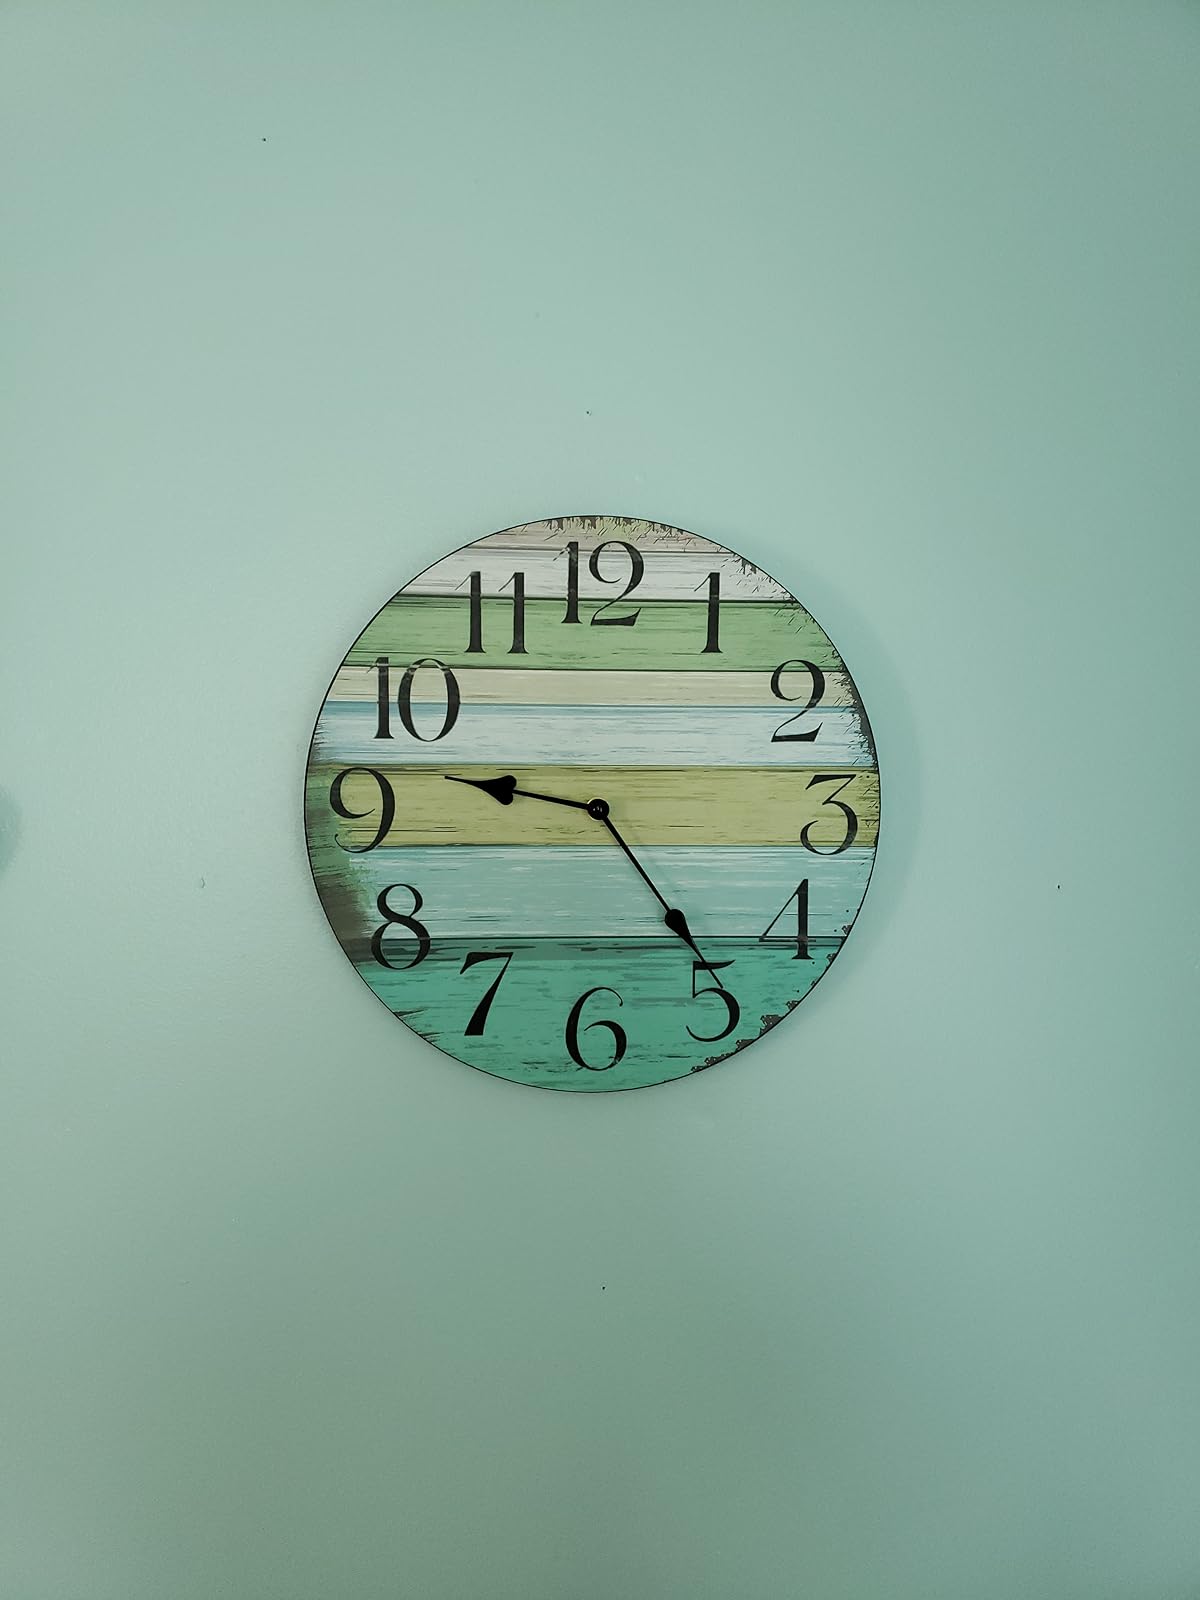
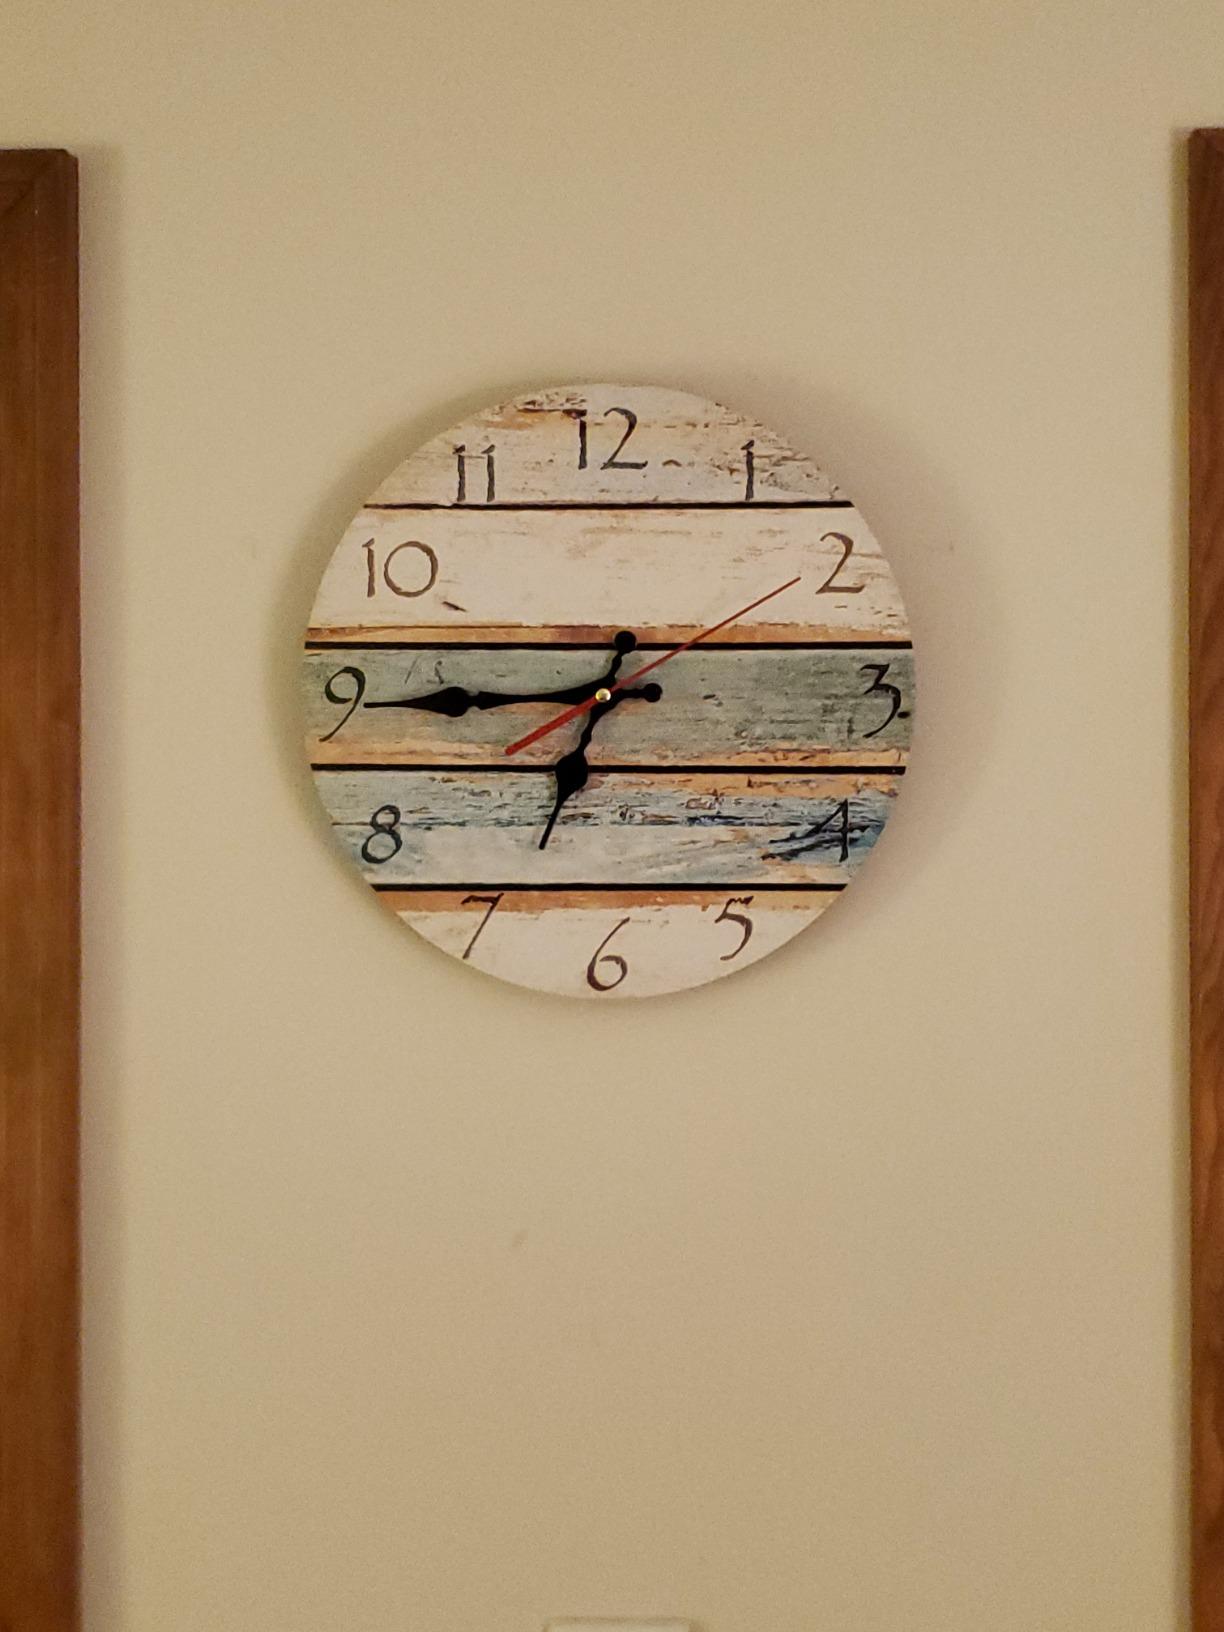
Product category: clock
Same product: no